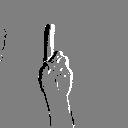
ASL letter: d